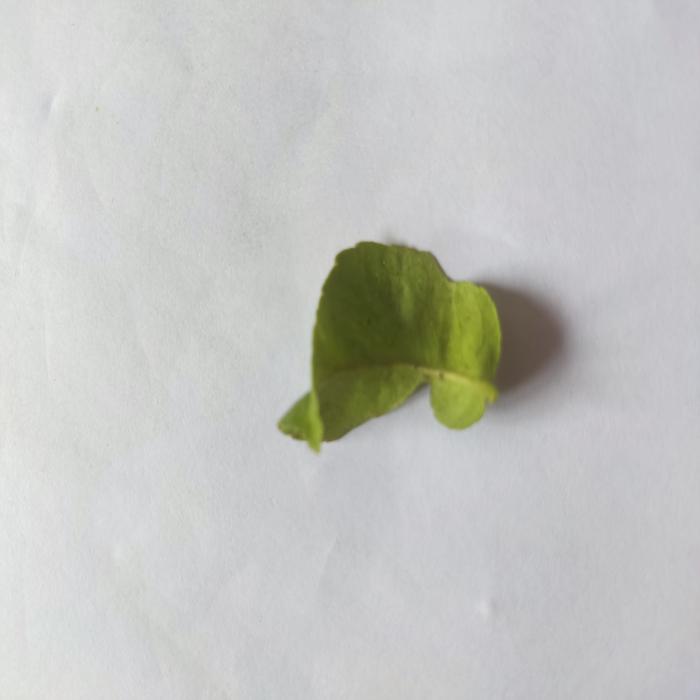
Crop: Lemon
Leaf condition: Leaf_Curl